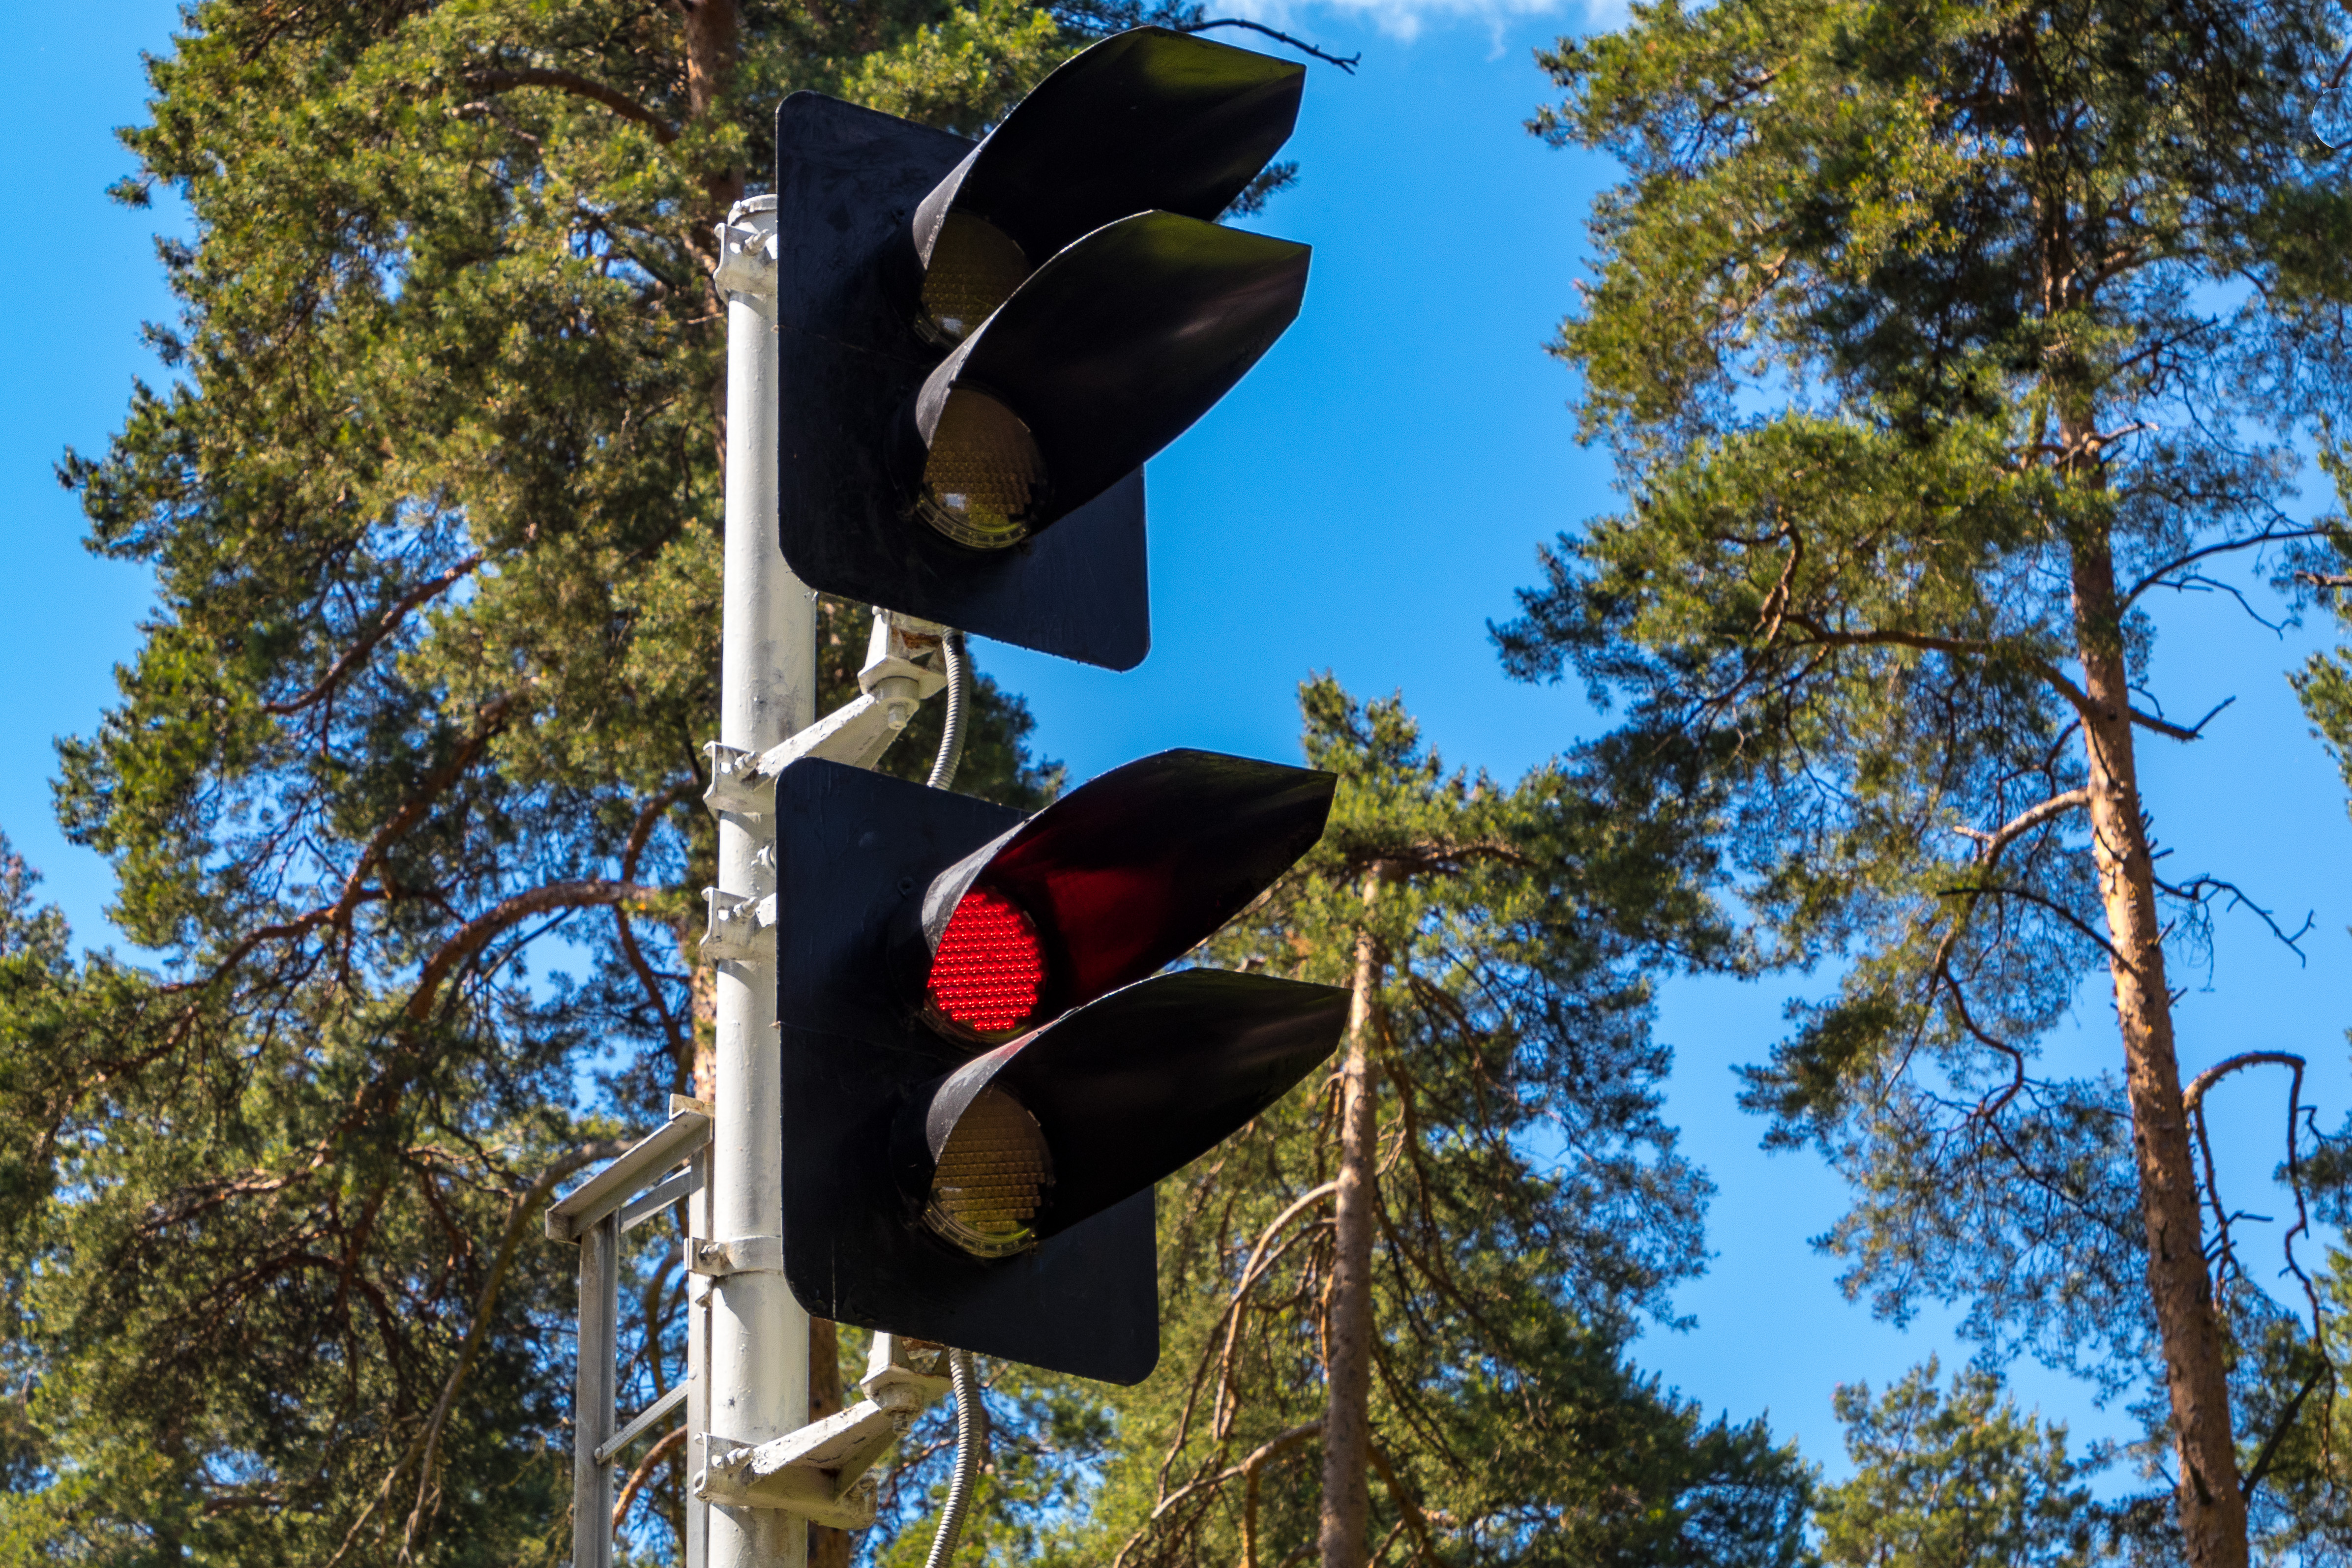
railroad, traffic light, red, Forbidding signal, closed, light signal, traffic, train, Kratovo Children's Railway, branch, tree, carmine, signaling device, trunk, costume accessory, temperate broadleaf and mixed forest, balance, Northern hardwood forest